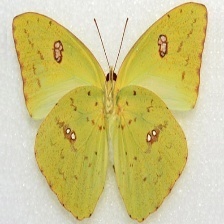
Species: CLOUDED SULPHUR
Butterfly family (ImageNet category): sulphur_butterfly